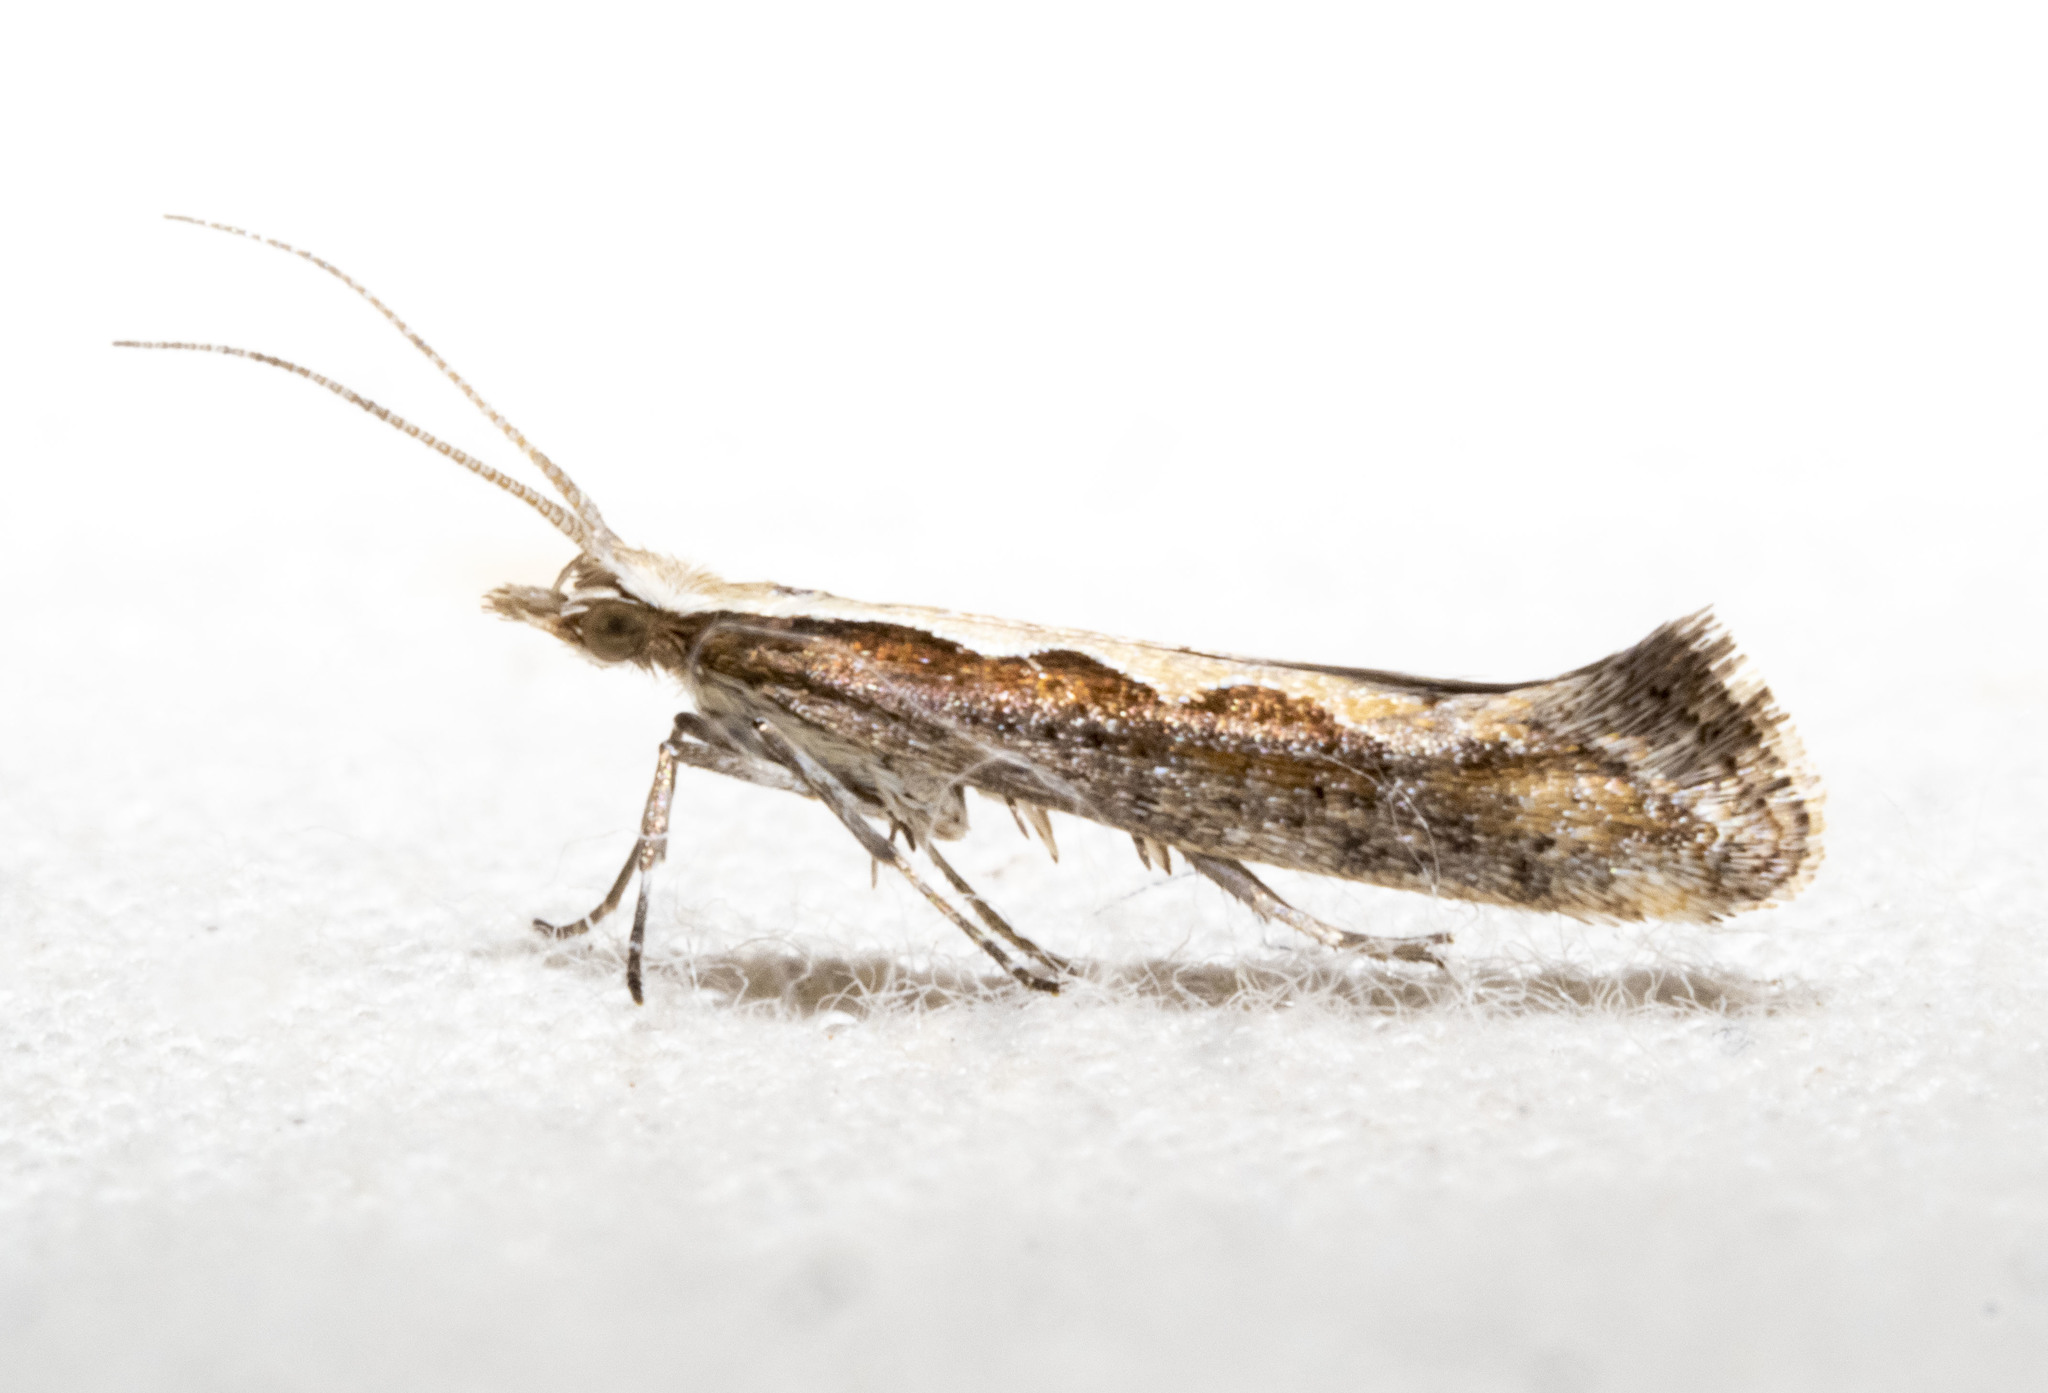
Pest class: diamondback_moth